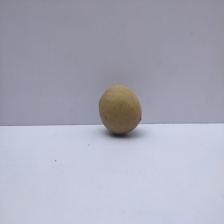
Size: Small